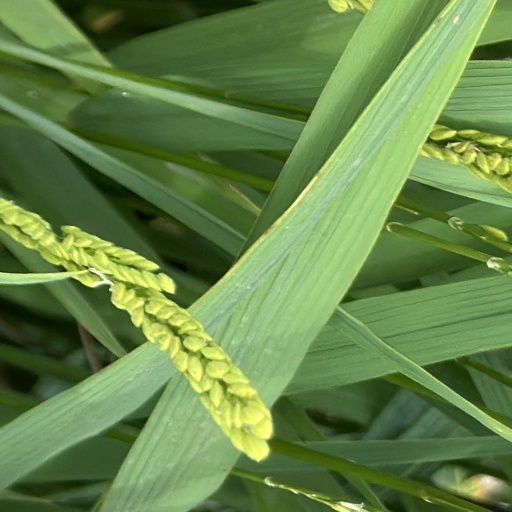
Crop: rice